Mohammad Yousuf (cricketer)

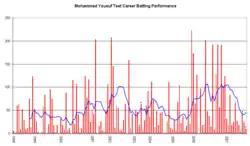
An innings-by-innings breakdown of Yousuf's Test match batting career as of 16 December 2007, showing runs scored (red bars) and the average of the last ten innings (blue line).

Yousuf won the Test Player of the Year at the ICC Awards in 2007. * In 2011, he was decorated by the President of Pakistan with the Sitara-i-Imtiaz, the third highest honor bestowed by Pakistan.